Maule River

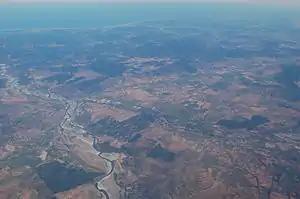
Another aerial view of Maule River

The Maule river or Río Maule (Mapudungun: "rainy") is one of the most important rivers of Chile. It is inextricably linked to the country's pre-Hispanic (Inca) times, the country's conquest, colonial period, wars of Independence, modern history, agriculture (wine, traditional crops), culture (literature, poetry, folklore), religion, economy and politics. The Maule River marked the southern limits of the Inca Empire. Many famous men and women in Chile's history have been born in the Region named after the river. The river has also lent its name to one of the viticultural regions of the country (also known as appellations), the Valley of Maule, a subregion of the Central Valley.